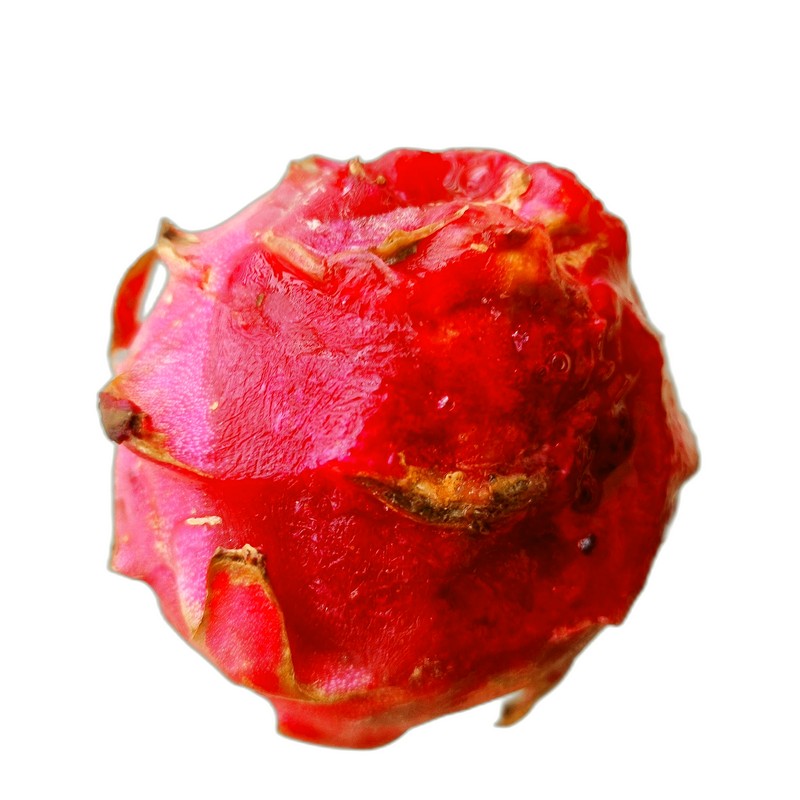
Label: Defect Dragon Fruit